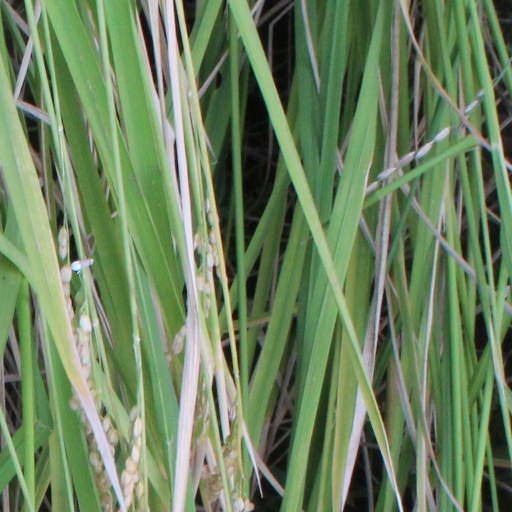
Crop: rice